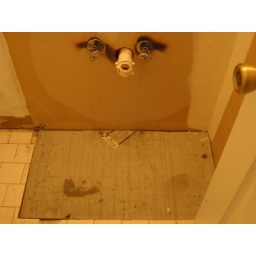
Look - a big hole in my bathroom floor - with 3 layers of cement board in it.